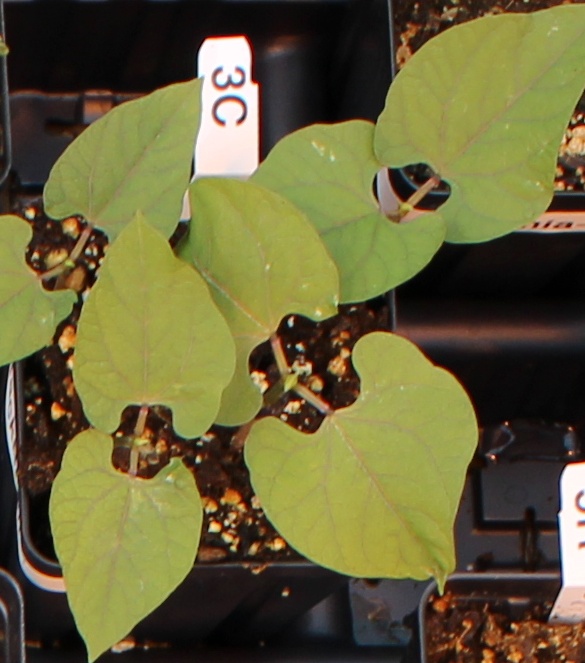
Label: Blackbean